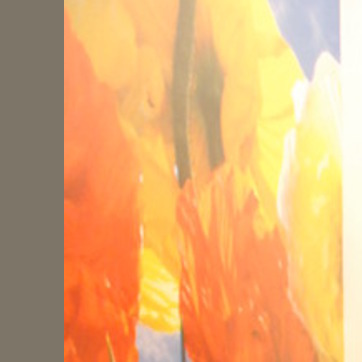
Material: wallpaper